Nera Gorge-Beușnița National Park

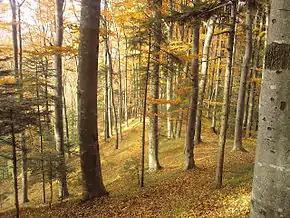
Mixed forest

Tree and shrub species include: English oak ("Quercus robur"), Common hornbeam ("Carpinus betulus"), European beech ("Fagus sylvatica"), European ash ("Fraxinus excelsior"), Turkey oak ("Quercus cerris"), Sessile oak ("Quercus petraea"), Black alder ("Alnus glutinosa"), European yew ("Taxus baccata"), Manna ash ("Fraxinus ornus"), Turkish hazel ("Corylus colurna"), European cornel ("Cornus mas"), Eurasian smoketree ("Cotynus coggygria"), Ruscus (species of: "Ruscus aculeatus" or "Ruscus hypogllosum"), and Lilac ("Syringa vulgaris").